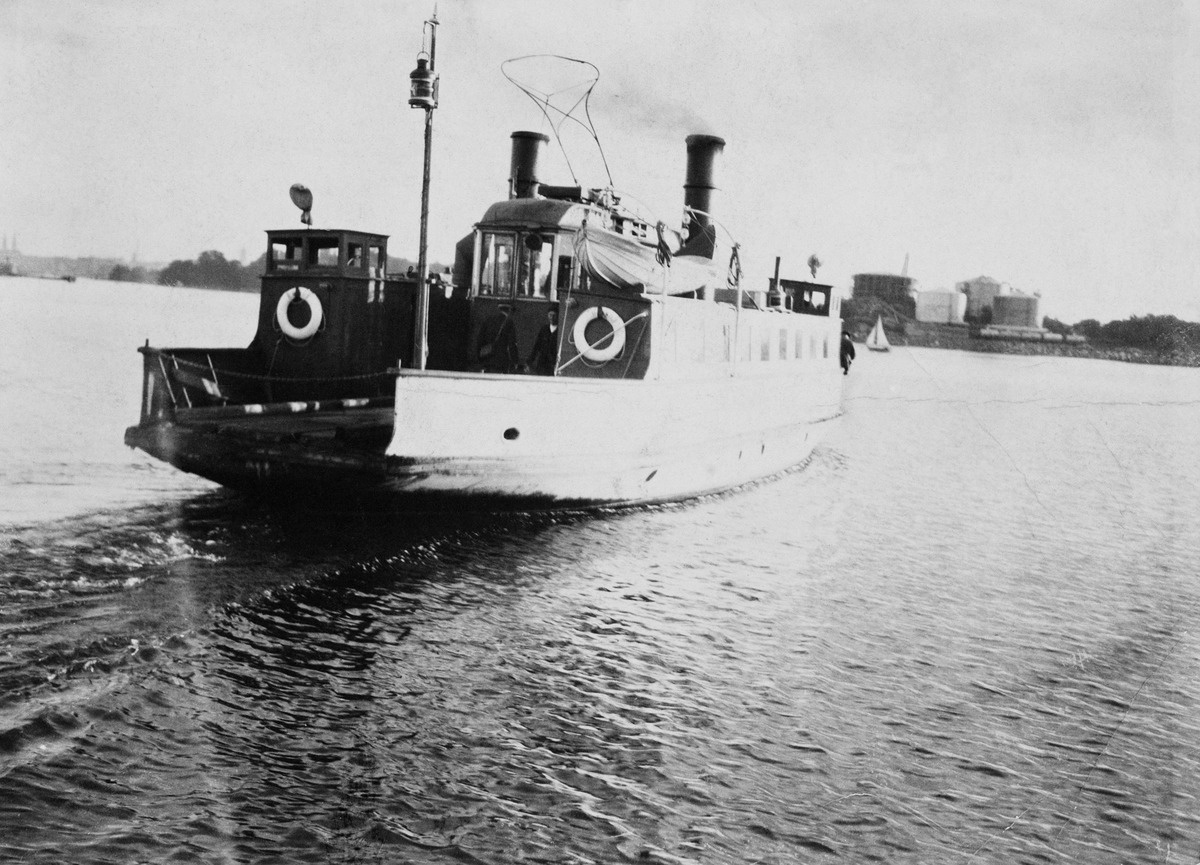
Kulosaaren raitiovaunulautta matkalla Kulosaaresta Sörnäisiin
sisällön kuvaus: Kulosaaren raitiovaunulautta matkalla Kulosaaresta Sörnäisiin. Höyrylautta

Brändö aloitti  liikennöintinsä 19.11.1910 ja päätti  sen sillan valmistuttua

1919. Kulosaaren silta avattiin liikenteelle 16.12.1919. mustavalkoinen
Ajankohta: kuvausaika 1910 -luku
Paikka: Suomi, Uusimaa, Helsinki, Kulosaari Helsinki
Aiheet: Ab Brändö Villastad - Kulosaaren Huvilakaupunki Oy, liikenne joukkoliikenne, laivaliikenne, lautat, raideliikenne raitiotieliikenne, maakulkuneuvot raitiovaunut